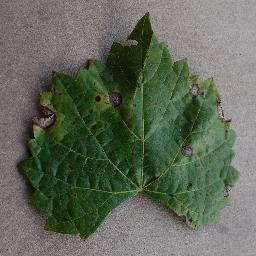
Label: Grape___Black_rot